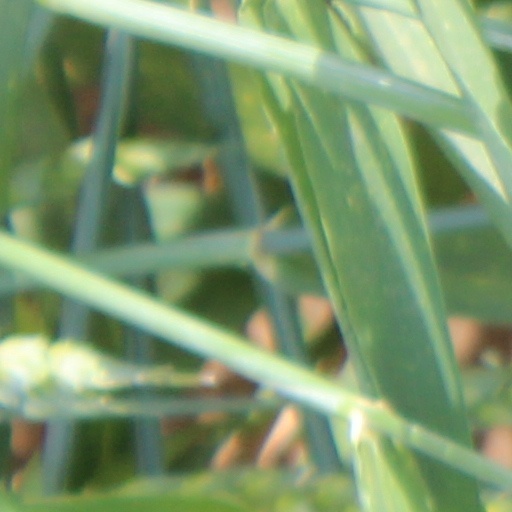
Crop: wheat